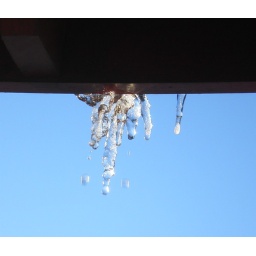
Icicles formed by water leaking from spouting over my front door 19.12.10